Bank of Pilot Mountain

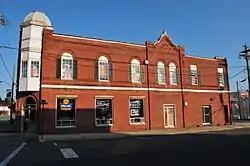
Bank of Pilot Mountain, August 2013

Bank of Pilot Mountain is a historic bank building located at Pilot Mountain, Surry County, North Carolina. It was built in 1900, and is a two-story, five bay by seven bay, rectangular Queen Anne-style red brick building. It has round-arched brickwork at the entrance topped by a domed turret. It originally housed the Pilot Bank and Trust Company, then the Bank of Pilot Mountain from 1914 to 1986.